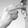
ASL letter: H